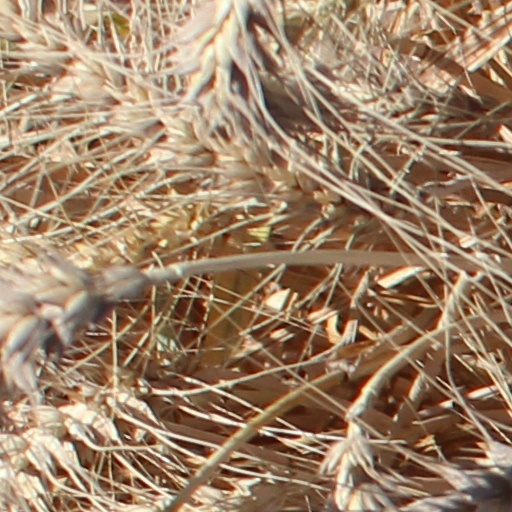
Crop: wheat